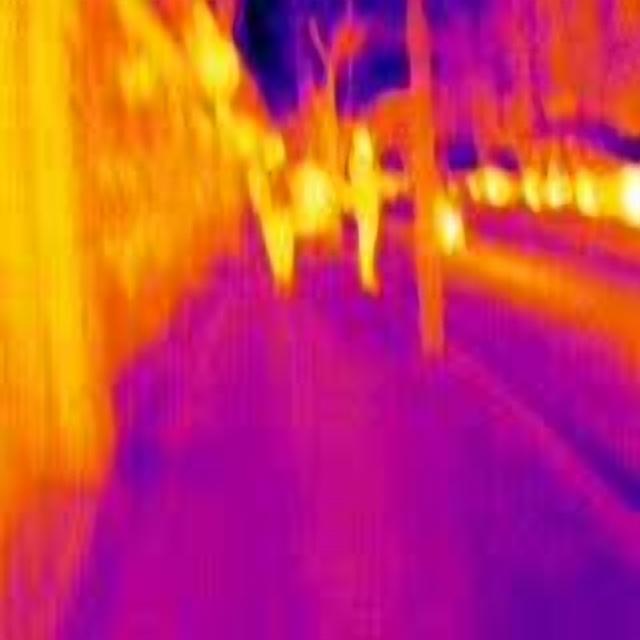
Detected objects:
label: person
label: person